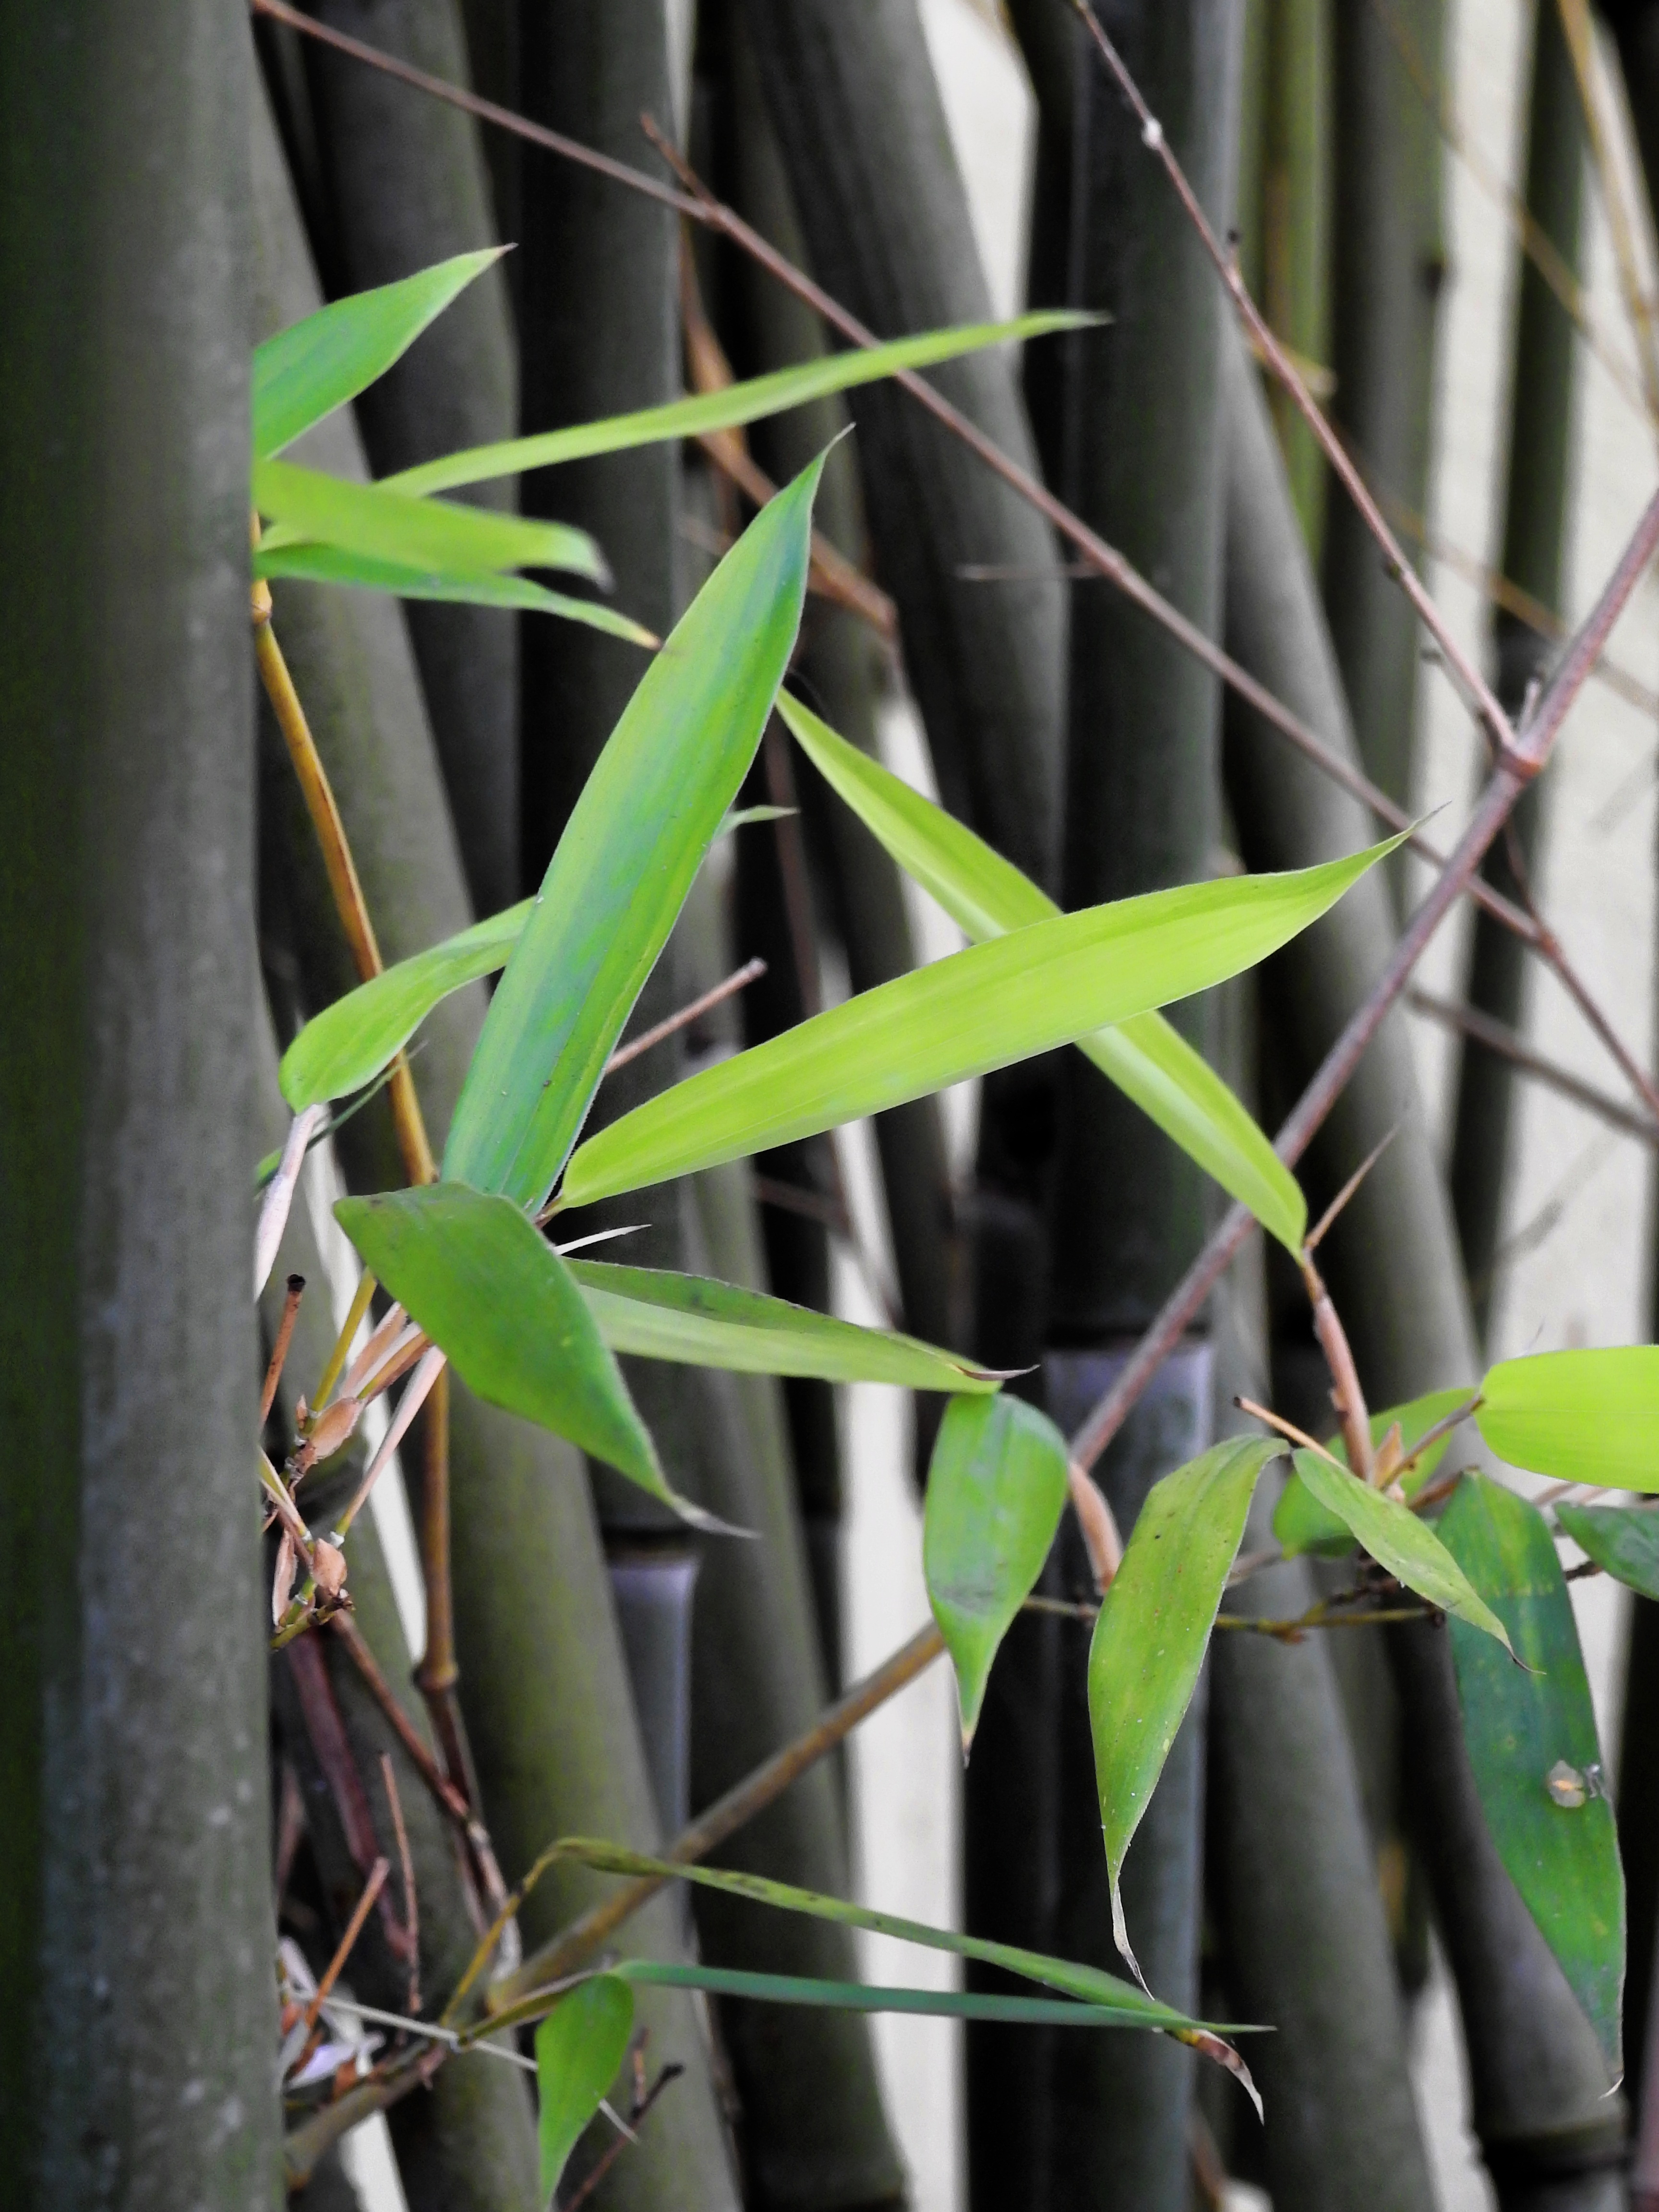
grass, branch, plant, wood, leaf, tube, flower, green, botany, flora, close up, leaves, bamboo, wellness, macro photography, grass family, plant stem, thorns spines and prickles